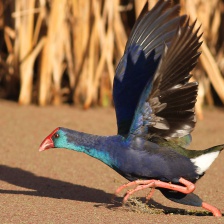
Species: PURPLE SWAMPHEN
Scientific name: PORPHYRIO PORPHYRIO
ImageNet parent category: european_gallinule